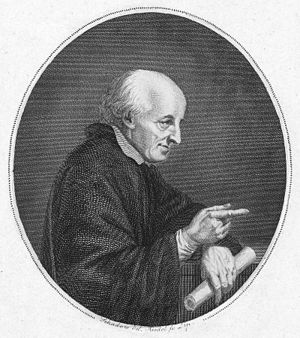
Carl Friedrich Christian Fasch
Carl Friedrich Christian Fasch var en tysk musiker, søn af komponist Johann Friedrich Fasch i Zerbst, en af Sebastian Bachs betydeligste samtidige.